Mireia Boya Busquet

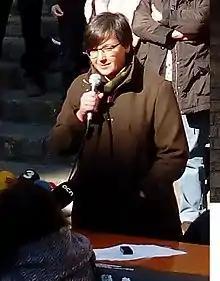

Mireia Boya Busquet (born 1979) is a Catalan scientist, activist, and politician from Spain. She is a councilor of the Aran municipality of Les. Since February 2018 she has been part of the national secretariat of the Popular Unity Candidacy (CUP). She was a member of the Catalan Parliament from 2016 to 2017.